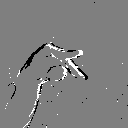
ASL letter: p